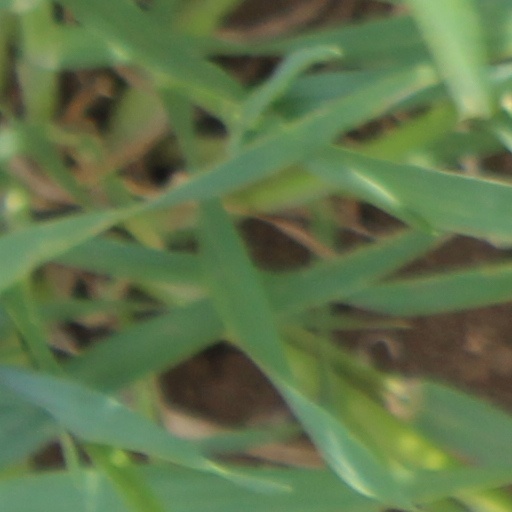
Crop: wheat